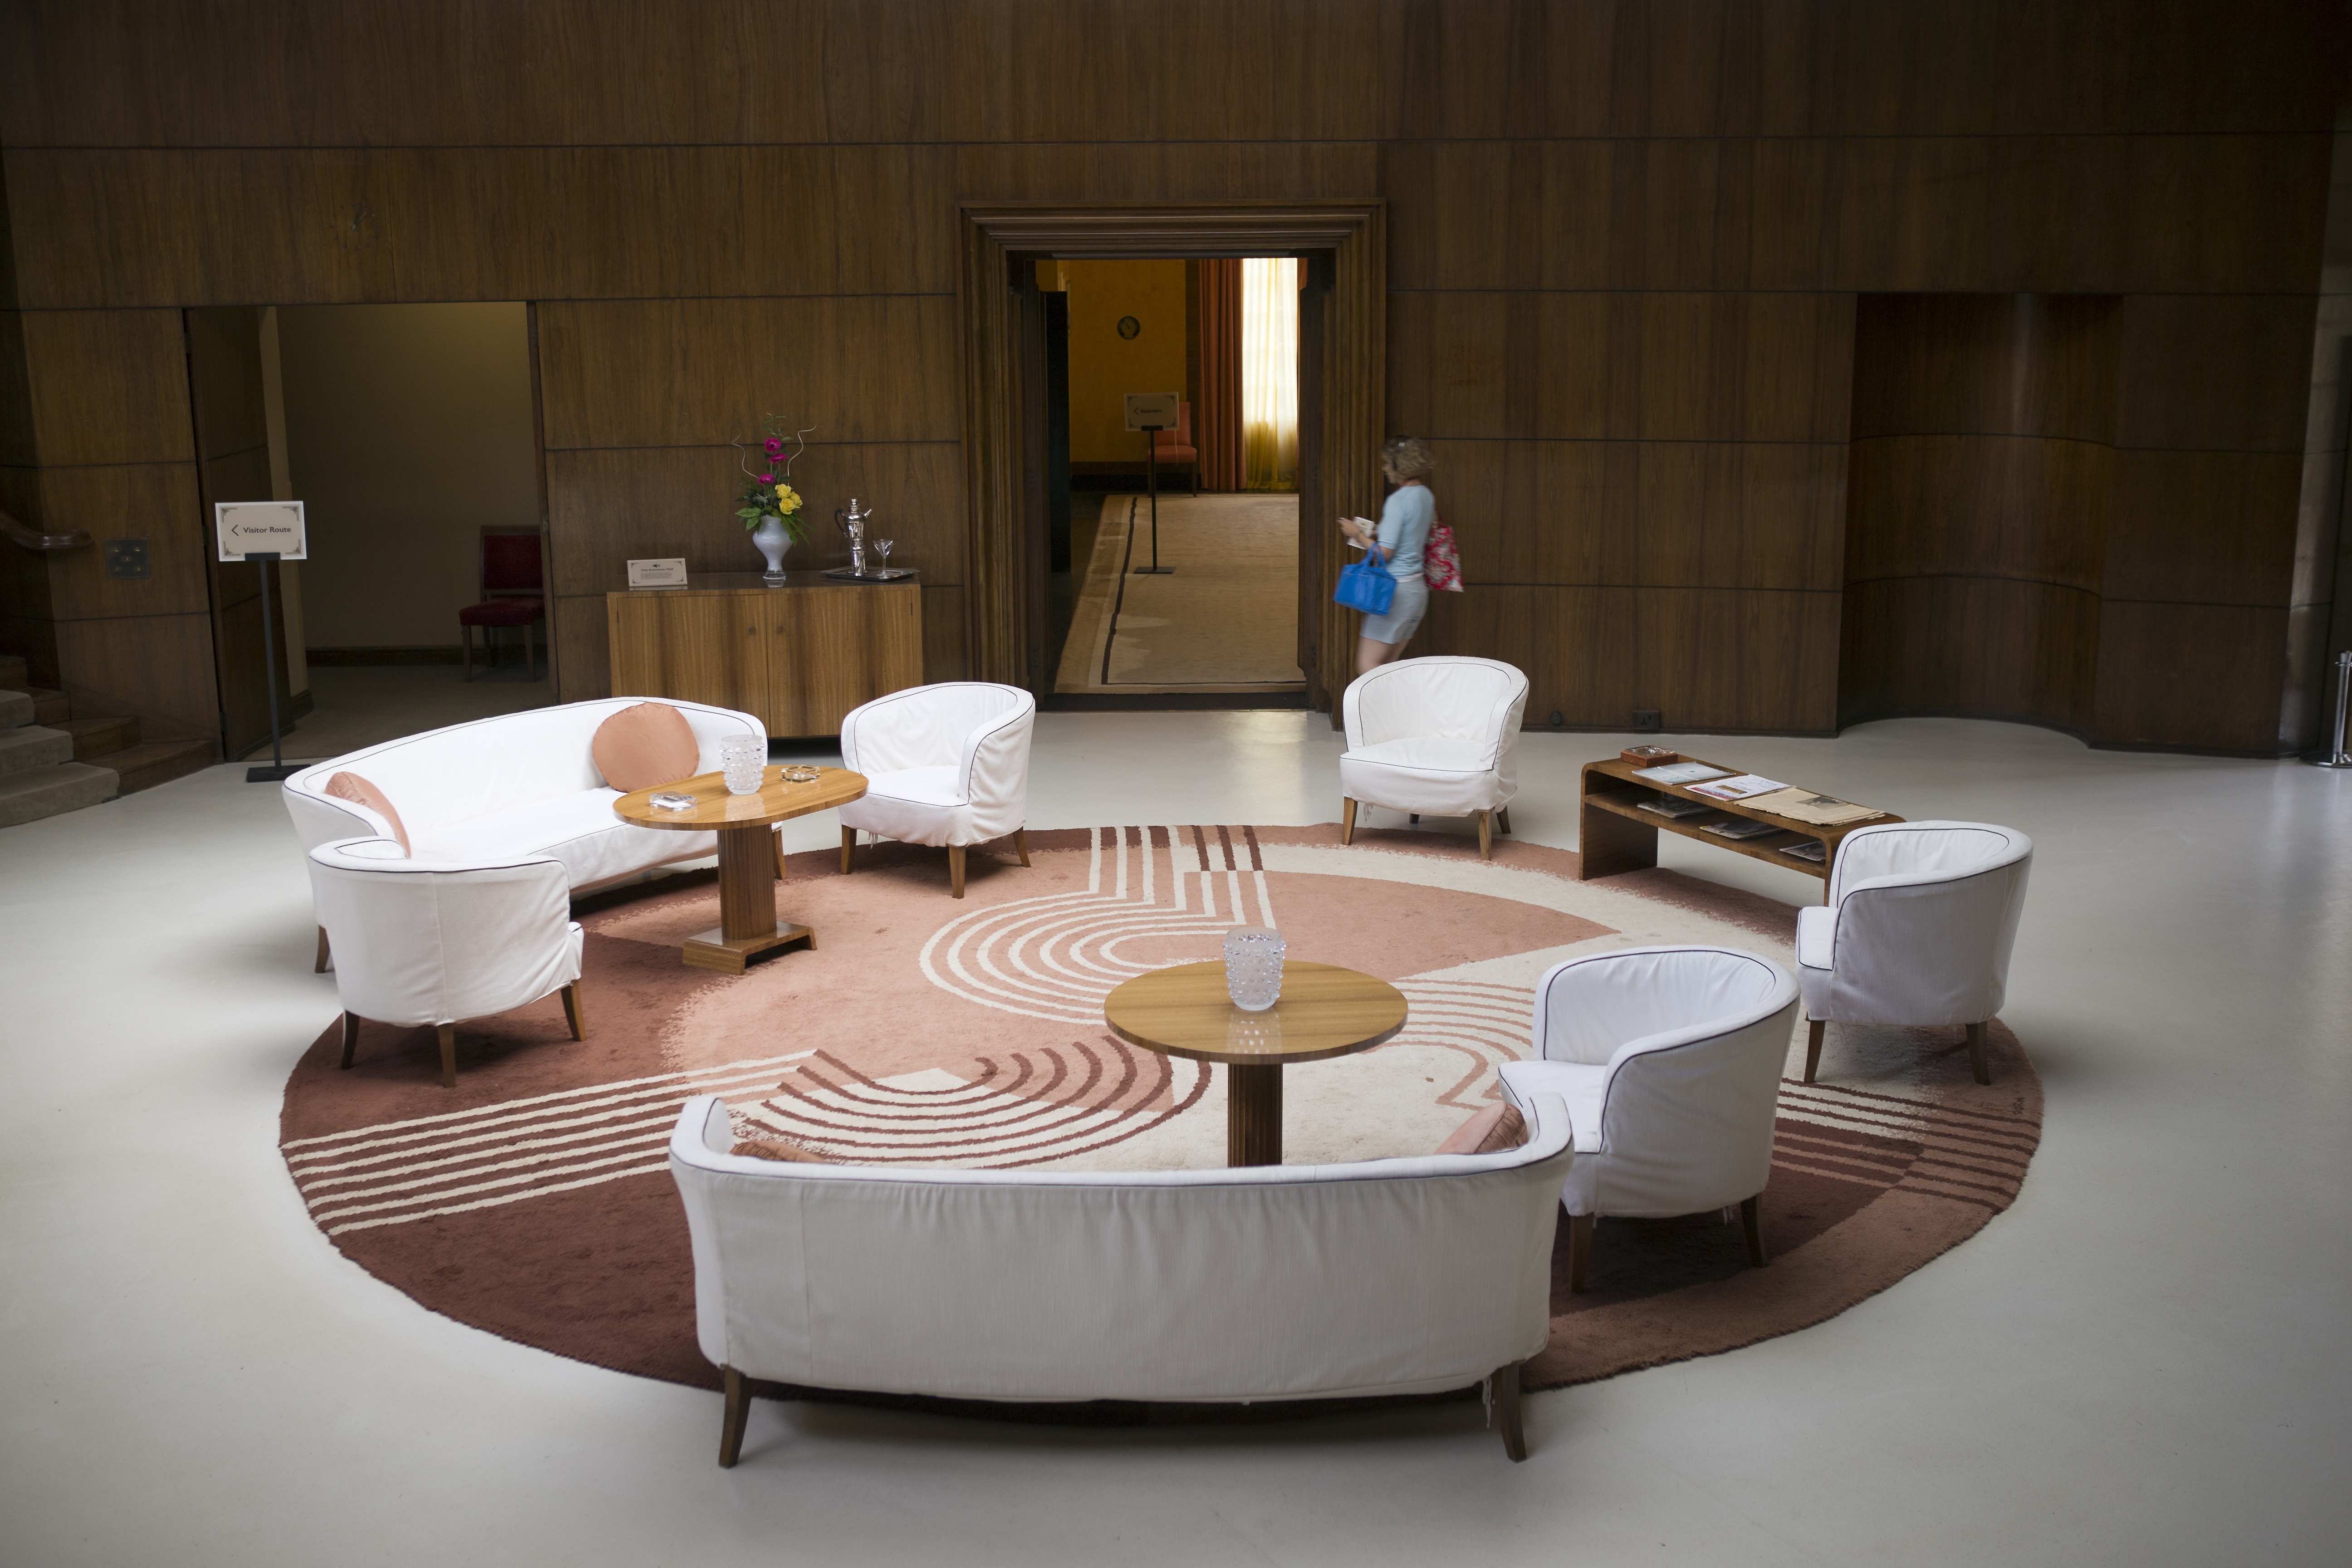
table, floor, living room, furniture, room, art deco, interior design, design, lobby, suite, dining room, eltham palace, south london, grand entrance hall, caultauld family home